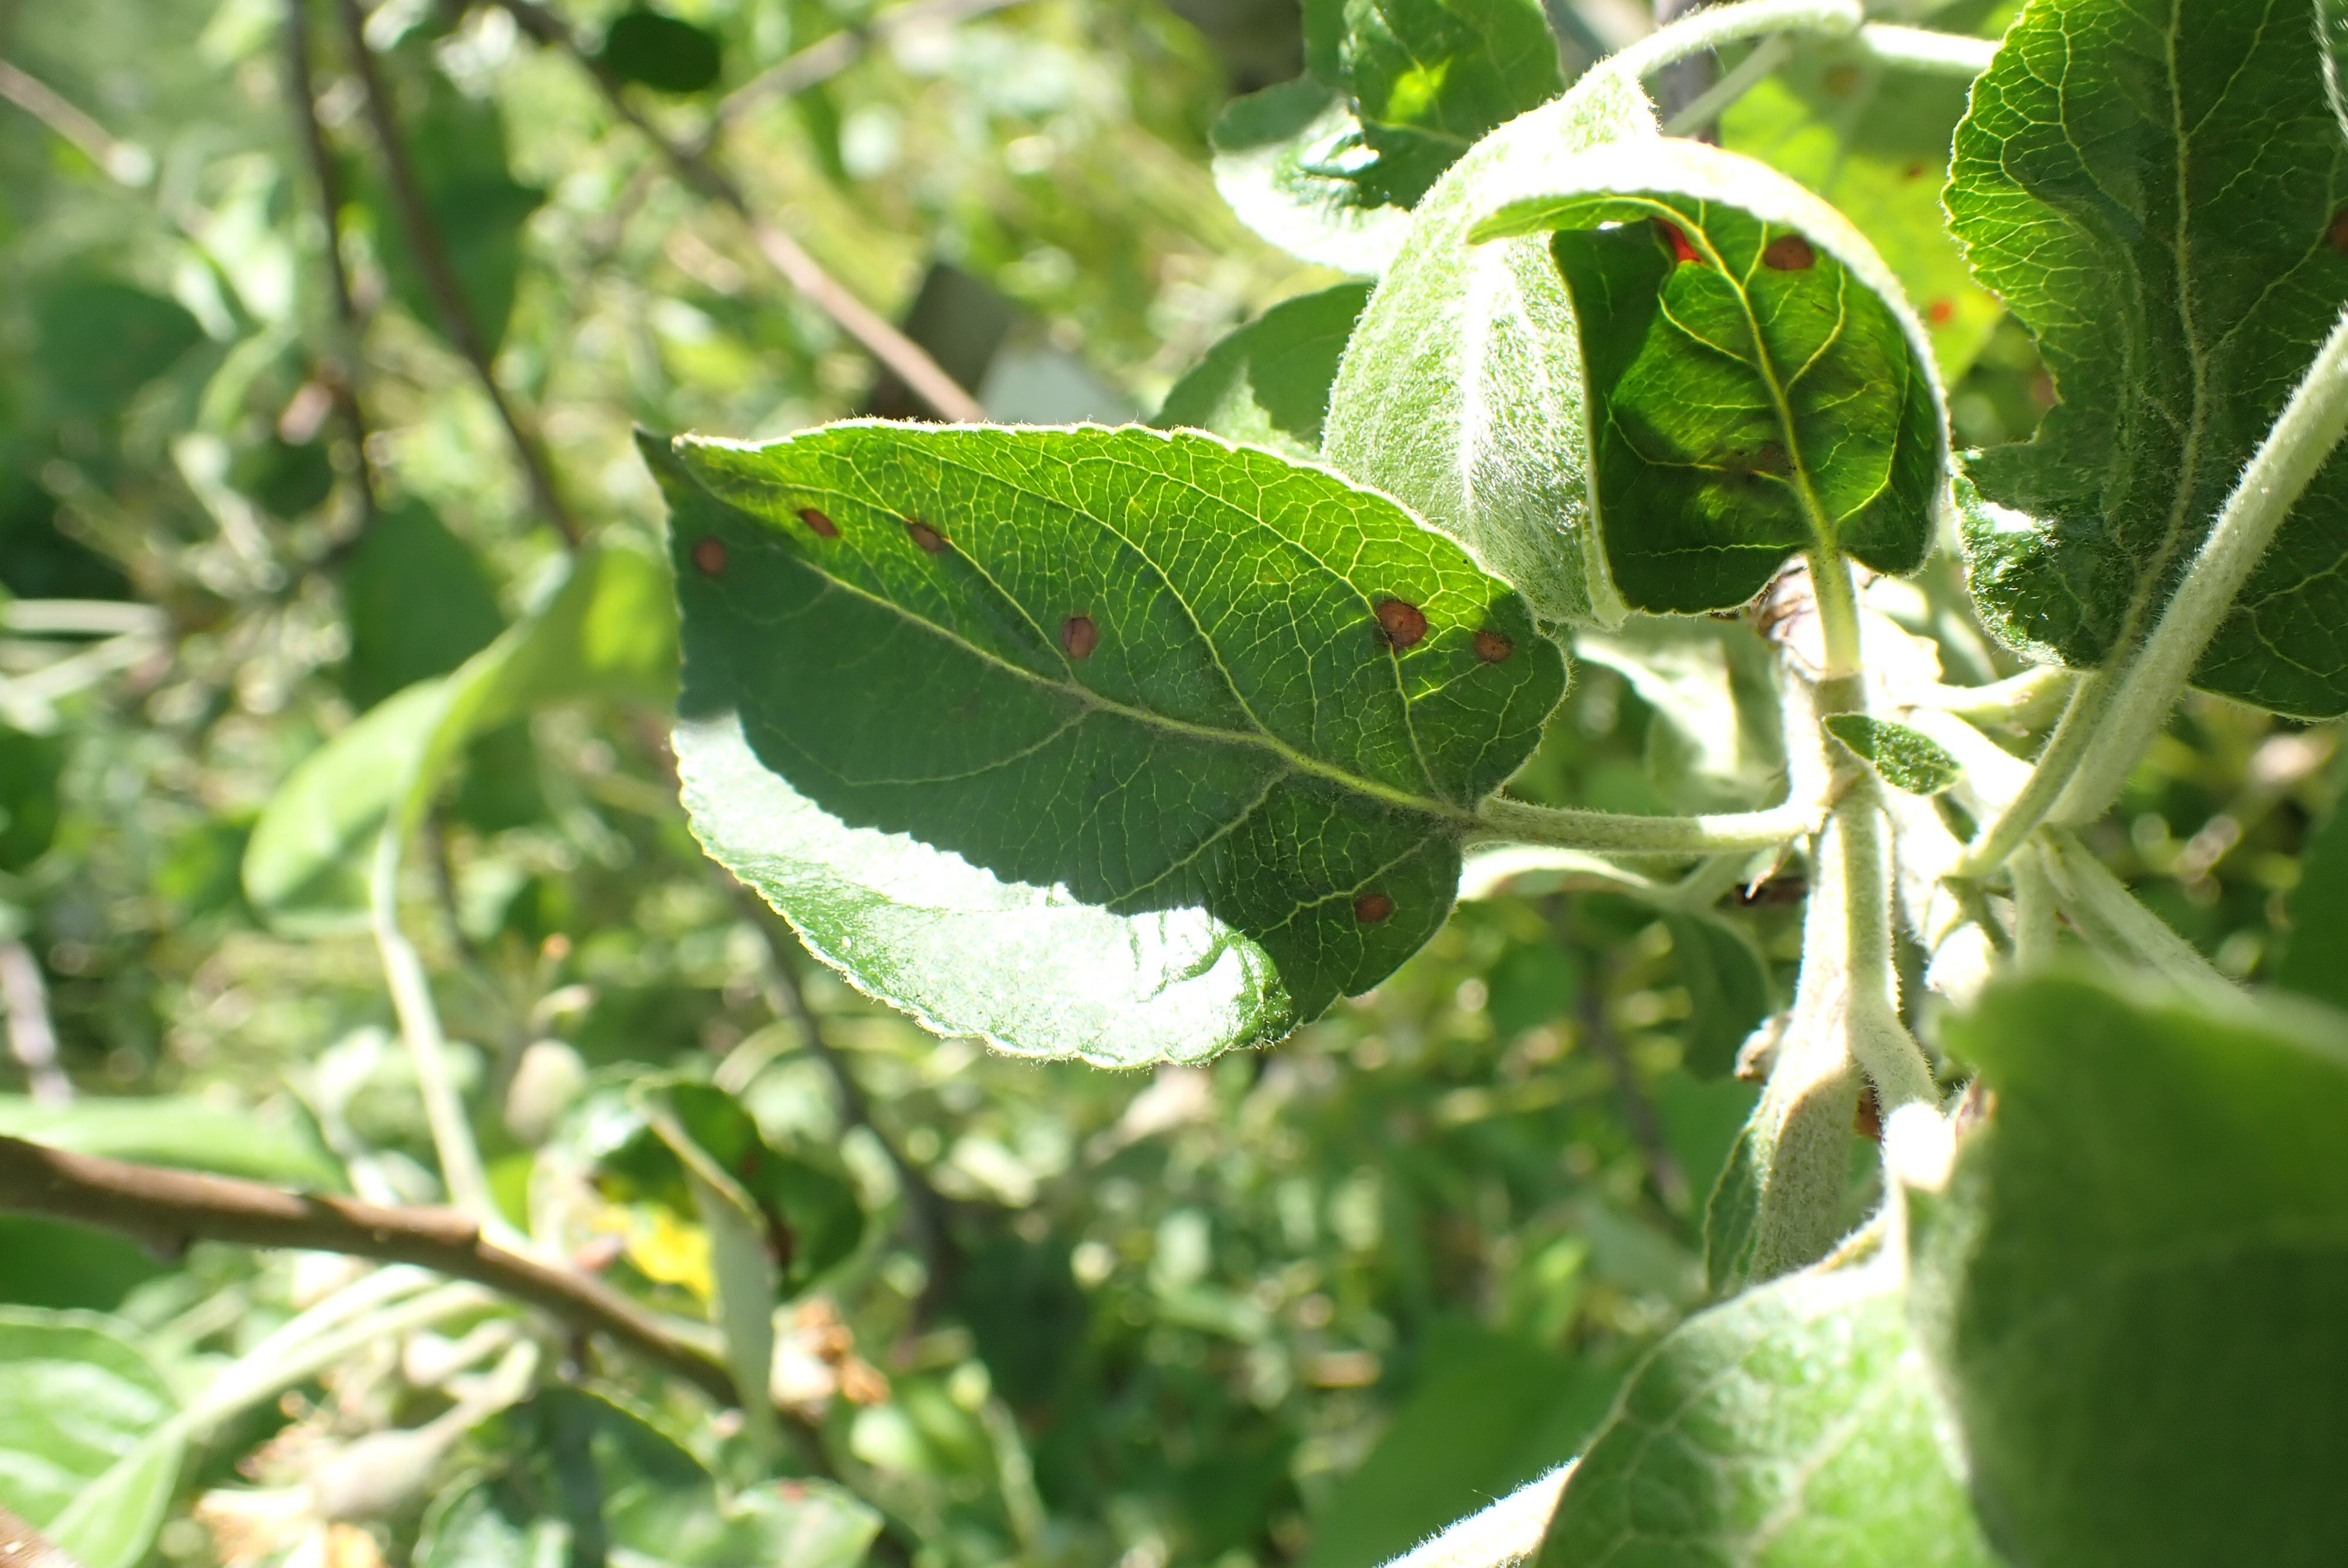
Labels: frog_eye_leaf_spot